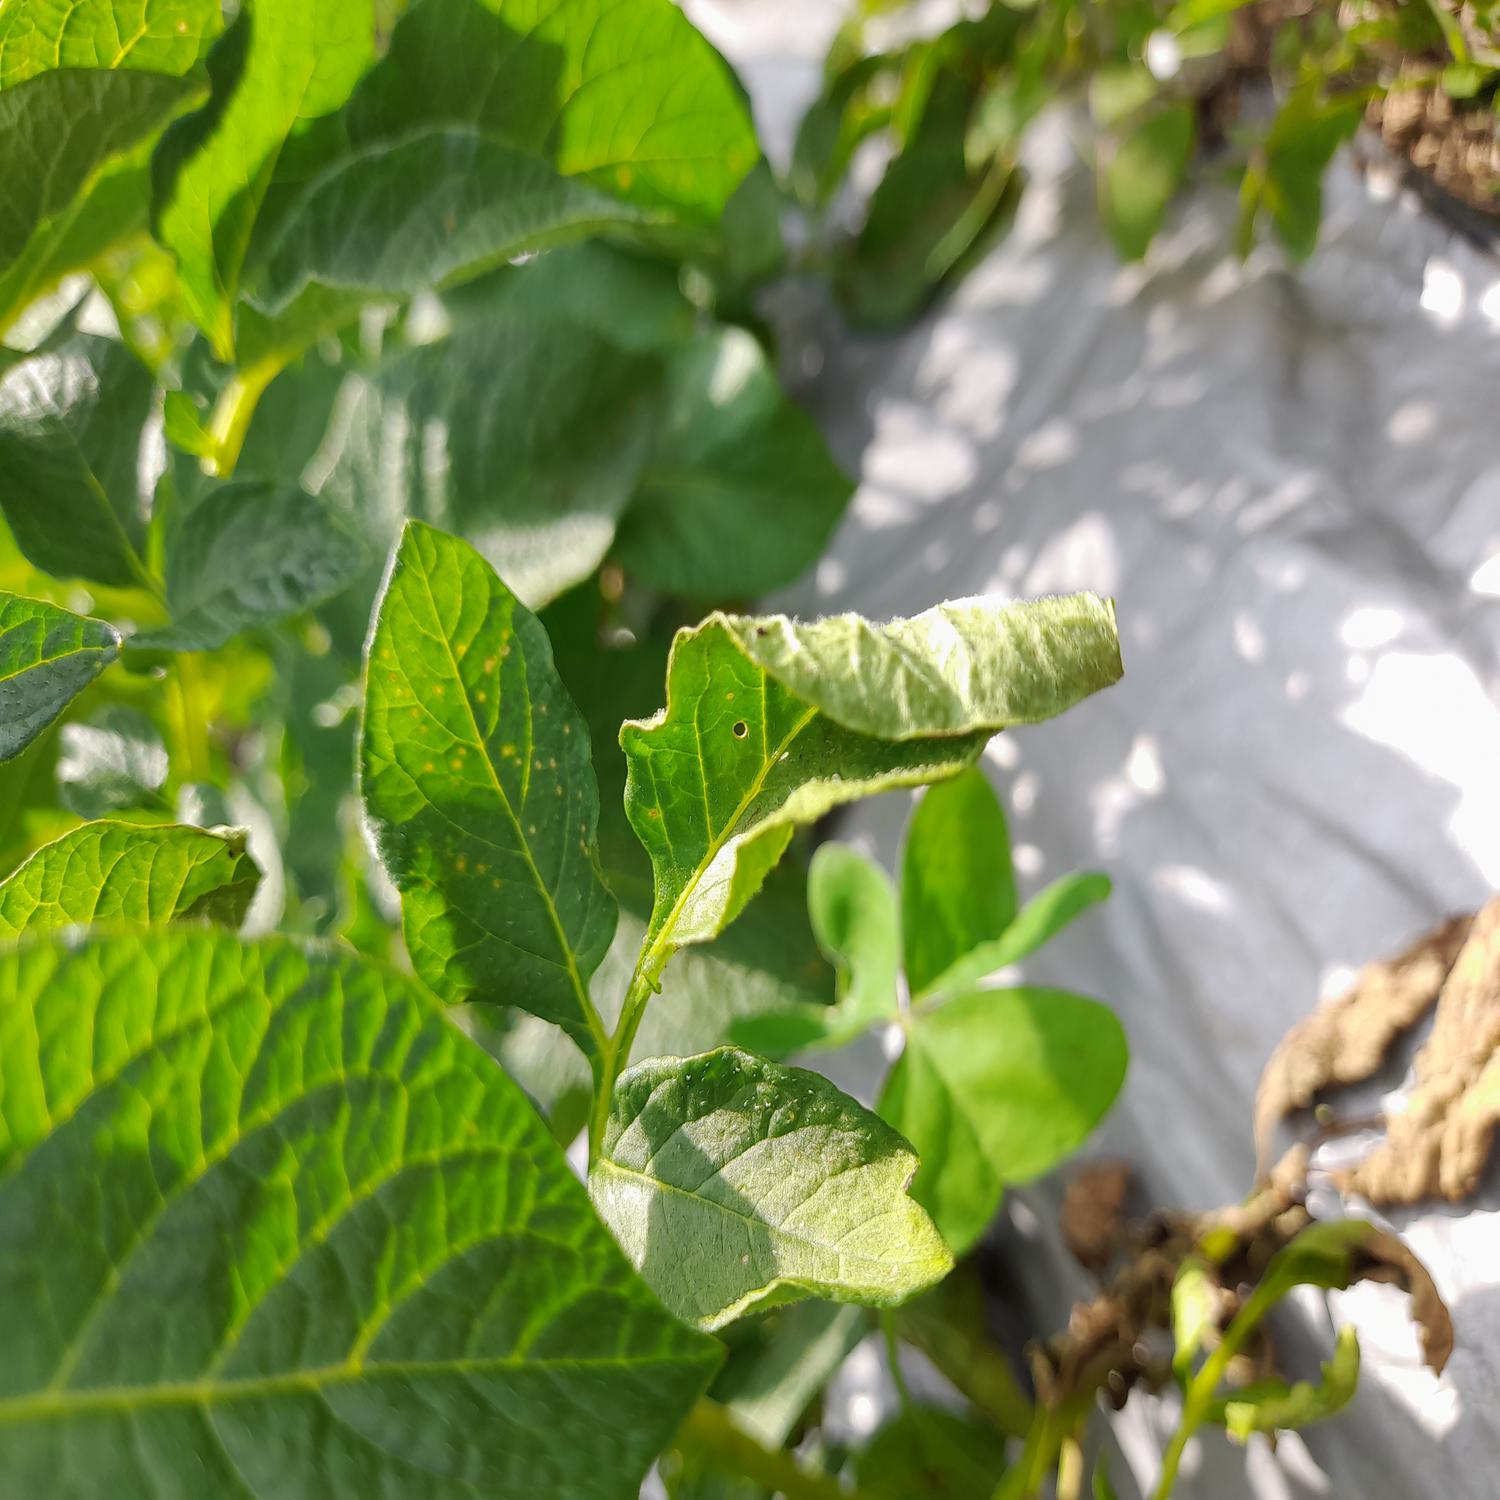
Label: Bacteria